Lindenberg, Rhineland-Palatinate

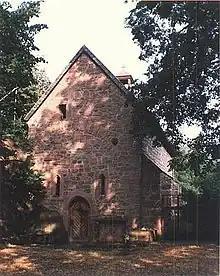
Saint Cyriacus's Chapel in the moat at Lindenberg

This “street village” – by some definitions, a “thorpe” – is believed to have arisen about 1100 from a castle that belonged to the Bishopric of Speyer. In the late 13th century, Lindenberg passed as a fief to the Lords of Frankenstein. In 1550, the castle was destroyed.